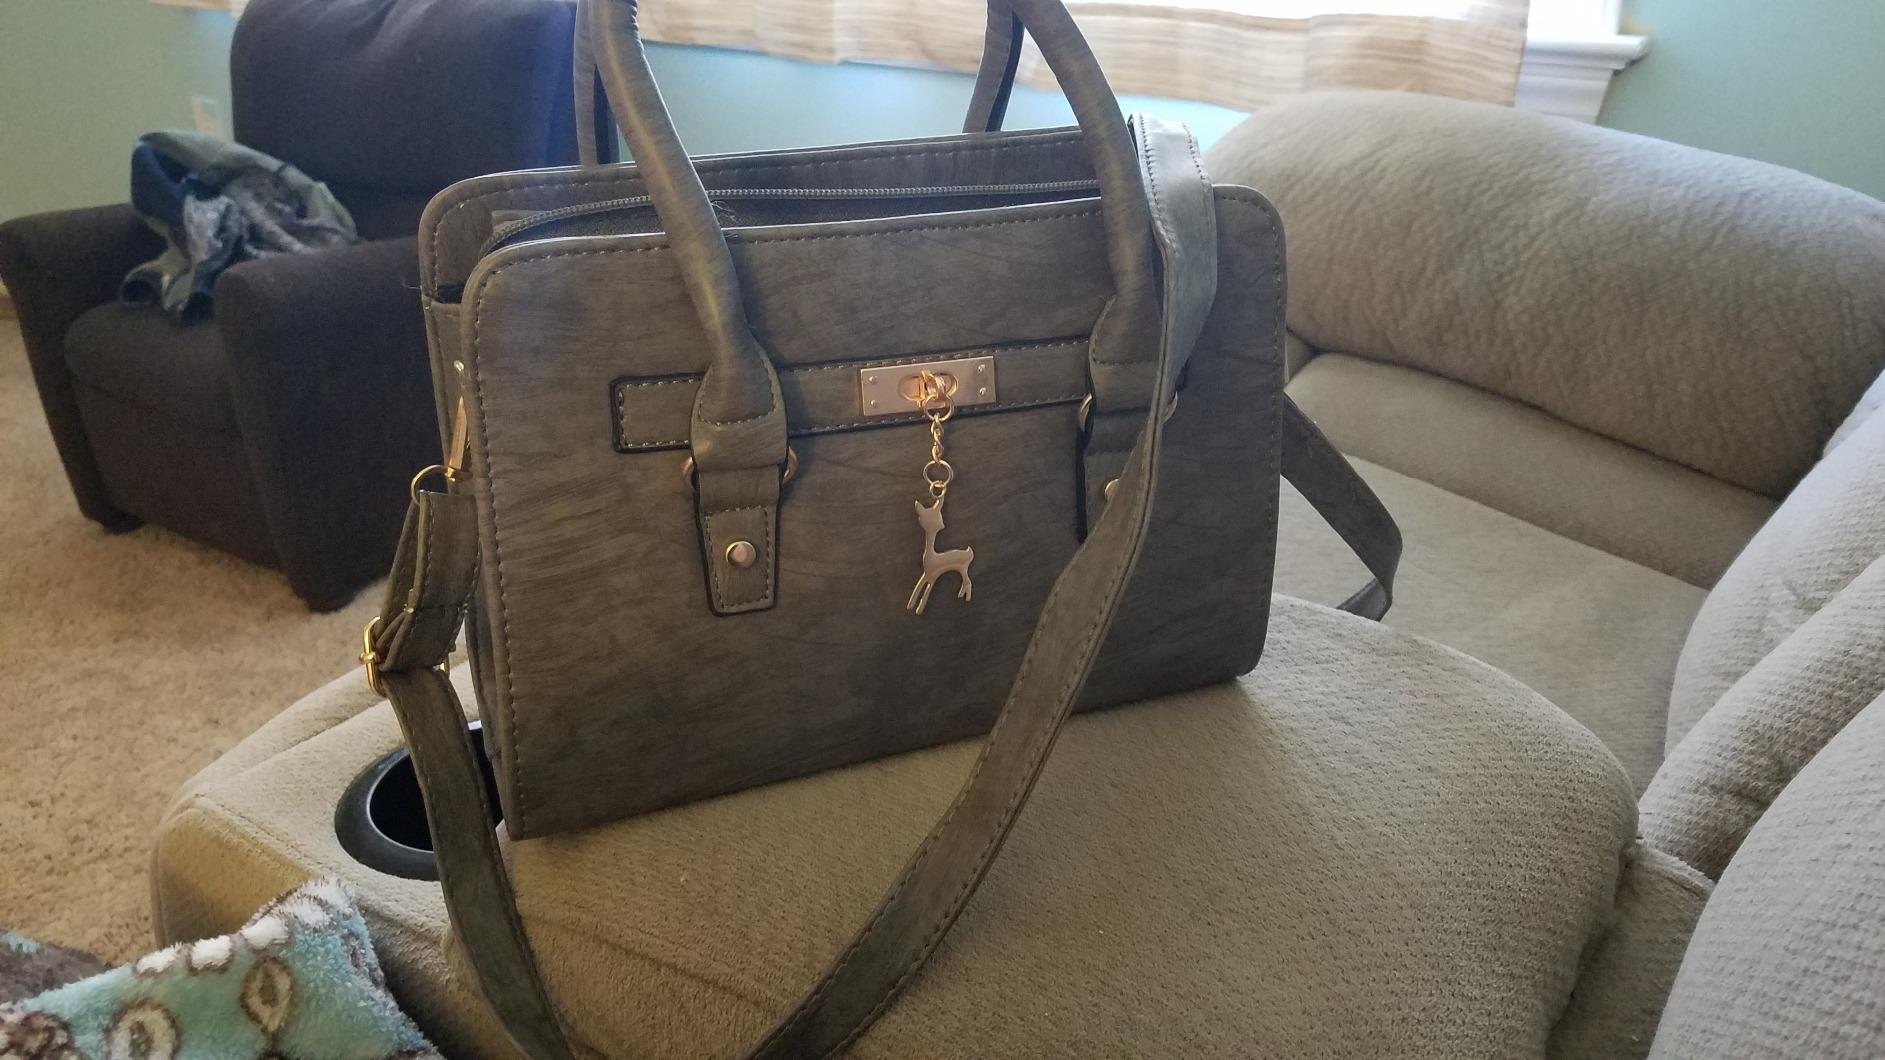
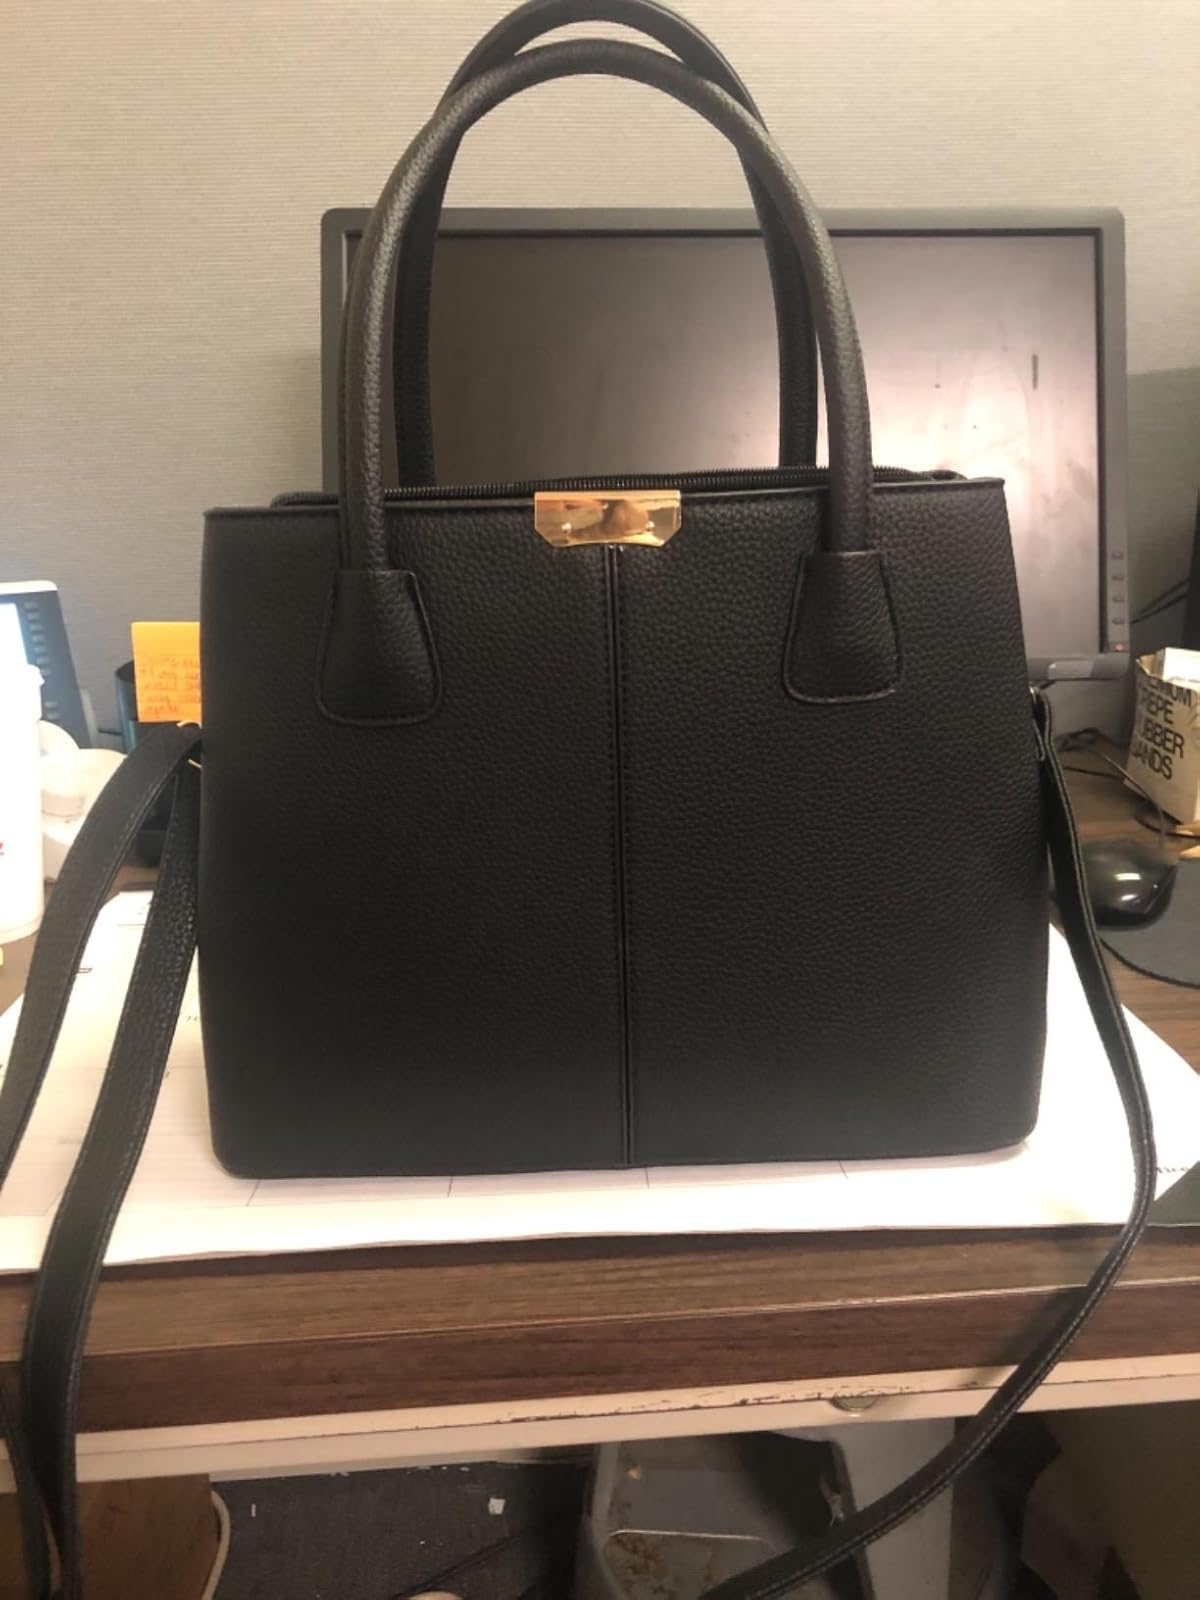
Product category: accessories_handbag
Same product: no